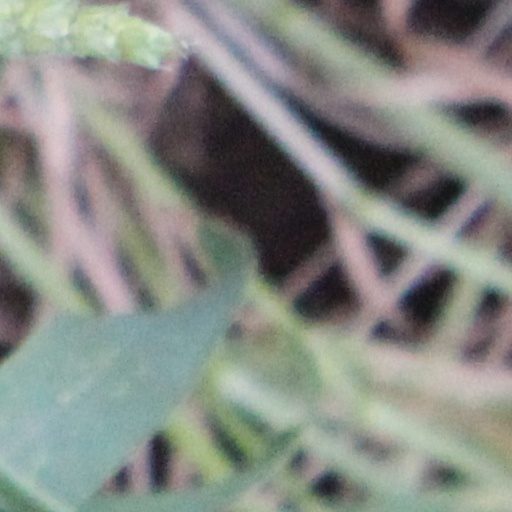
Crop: wheat